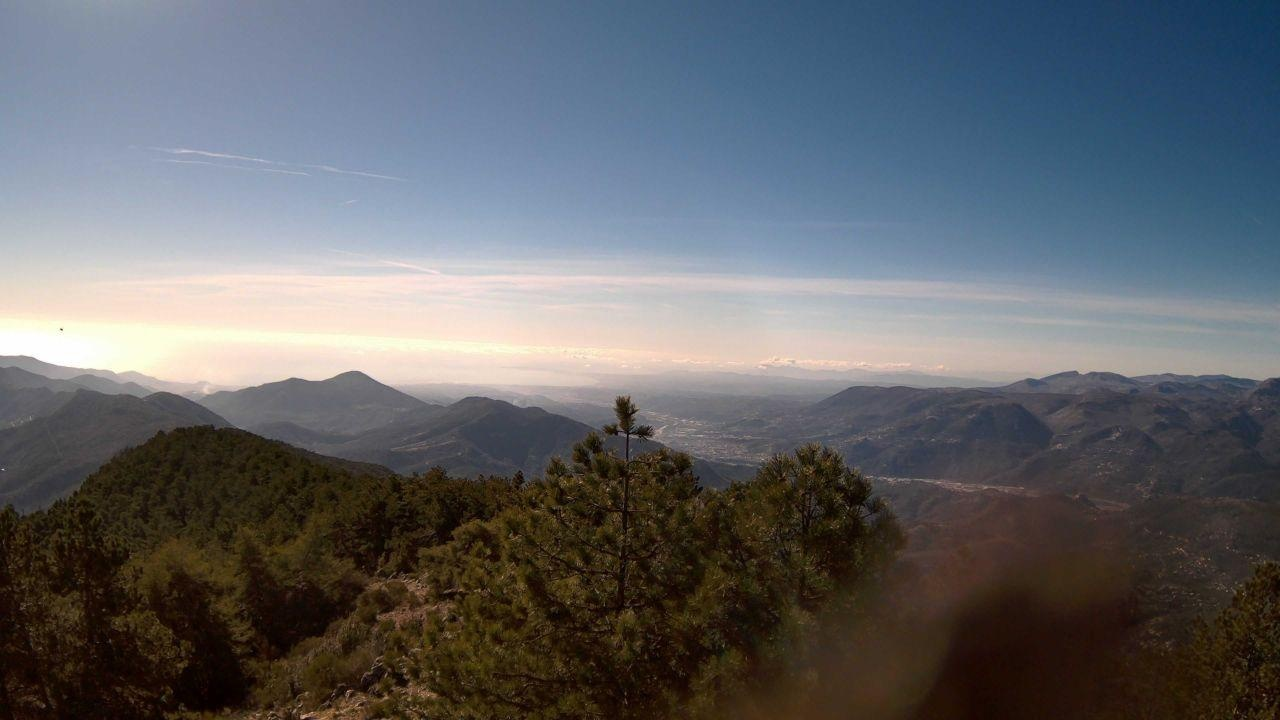
Fire: no
Smoke: yes